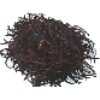
Label: rambutan